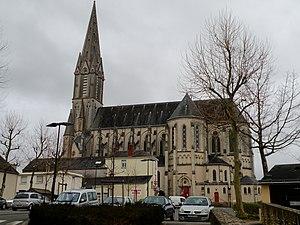
Église de Carquefou.
La liste des églises de la Loire-Atlantique recense de la manière la plus complète possible les églises, cathédrales et basiliques situées dans le département français de la Loire-Atlantique.
Carquefou est une commune française située dans le département de la Loire-Atlantique, en région Pays de la Loire.